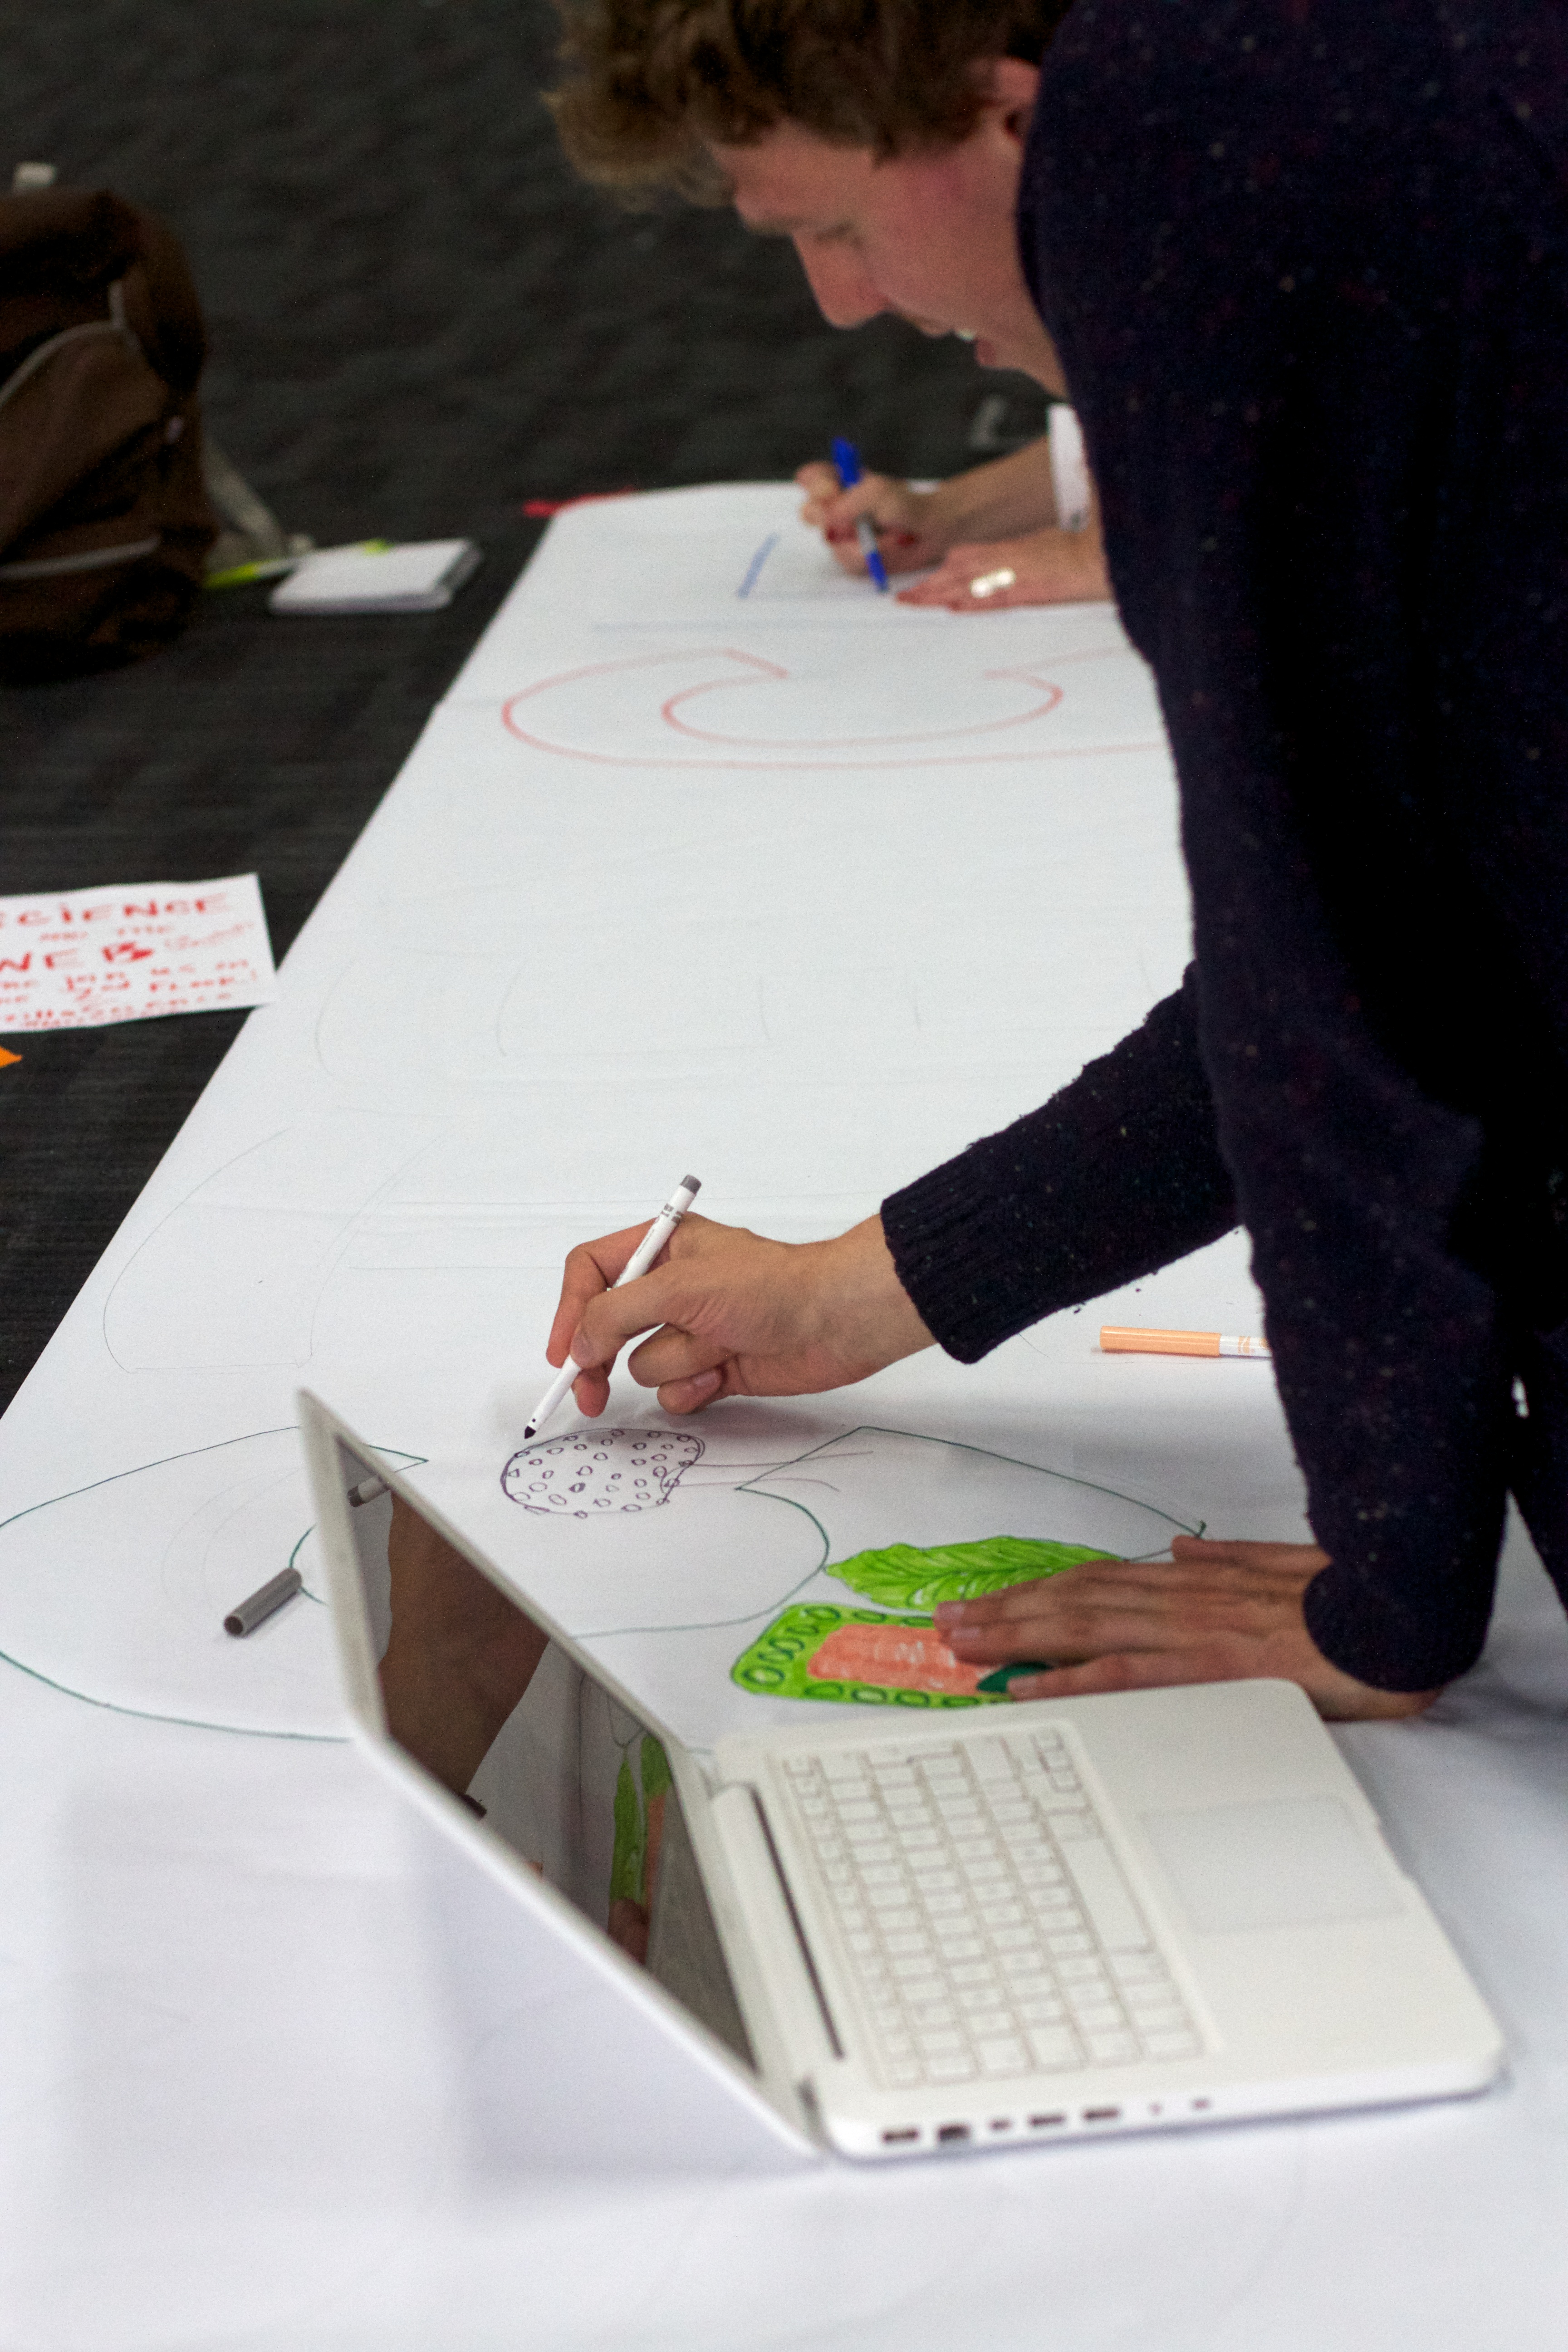
writing, art, design, mozfest, sense